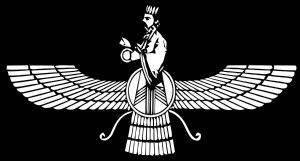
Ahura Mazda est la divinité centrale de l'ancienne religion mazdéenne.
Artaxerxès III Ochos est le onzième empereur de l’Empire achéménide et le premier pharaon de la XXXIᵉ dynastie. Il est le fils et successeur d’Artaxerxès II et a été remplacé par son fils, Arsès. Son règne coïncide avec ceux de Philippe II de Macédoine et du pharaon Nectanébo II en Égypte.